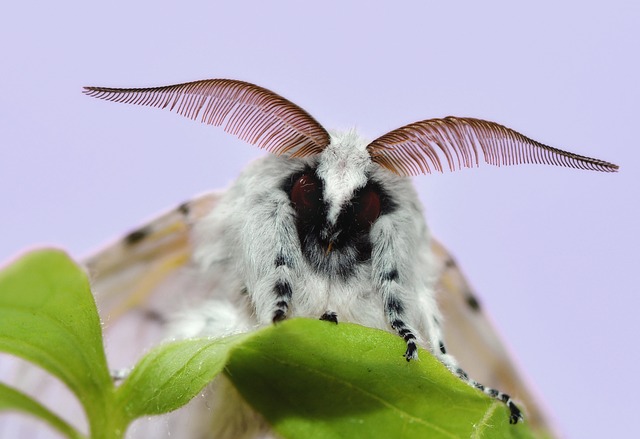
Label: farfalla